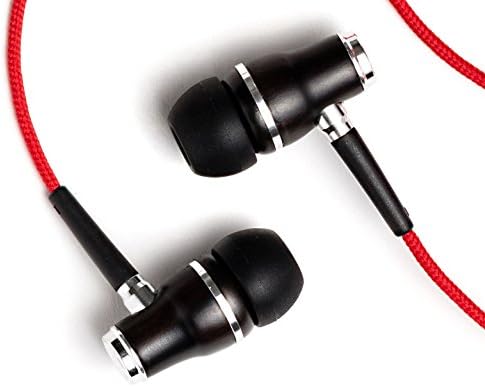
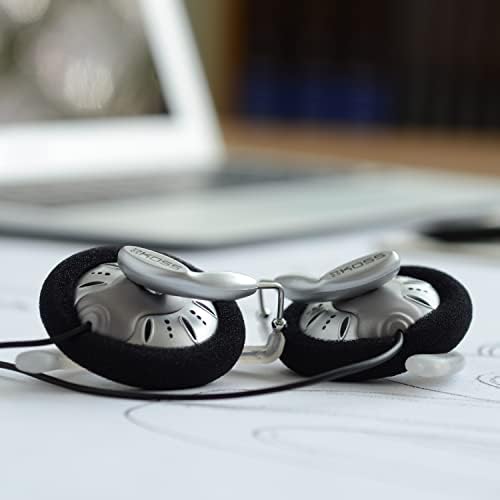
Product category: headphones
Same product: no